Nathalie Desmares

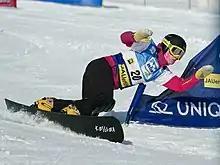
Desmares in 2012

She was born in L'Aigle. She competed at the 1998 Winter Olympics in Nagano, in women's giant slalom, and she competed at the 2010 Winter Olympics in Vancouver, in women's parallel giant slalom.